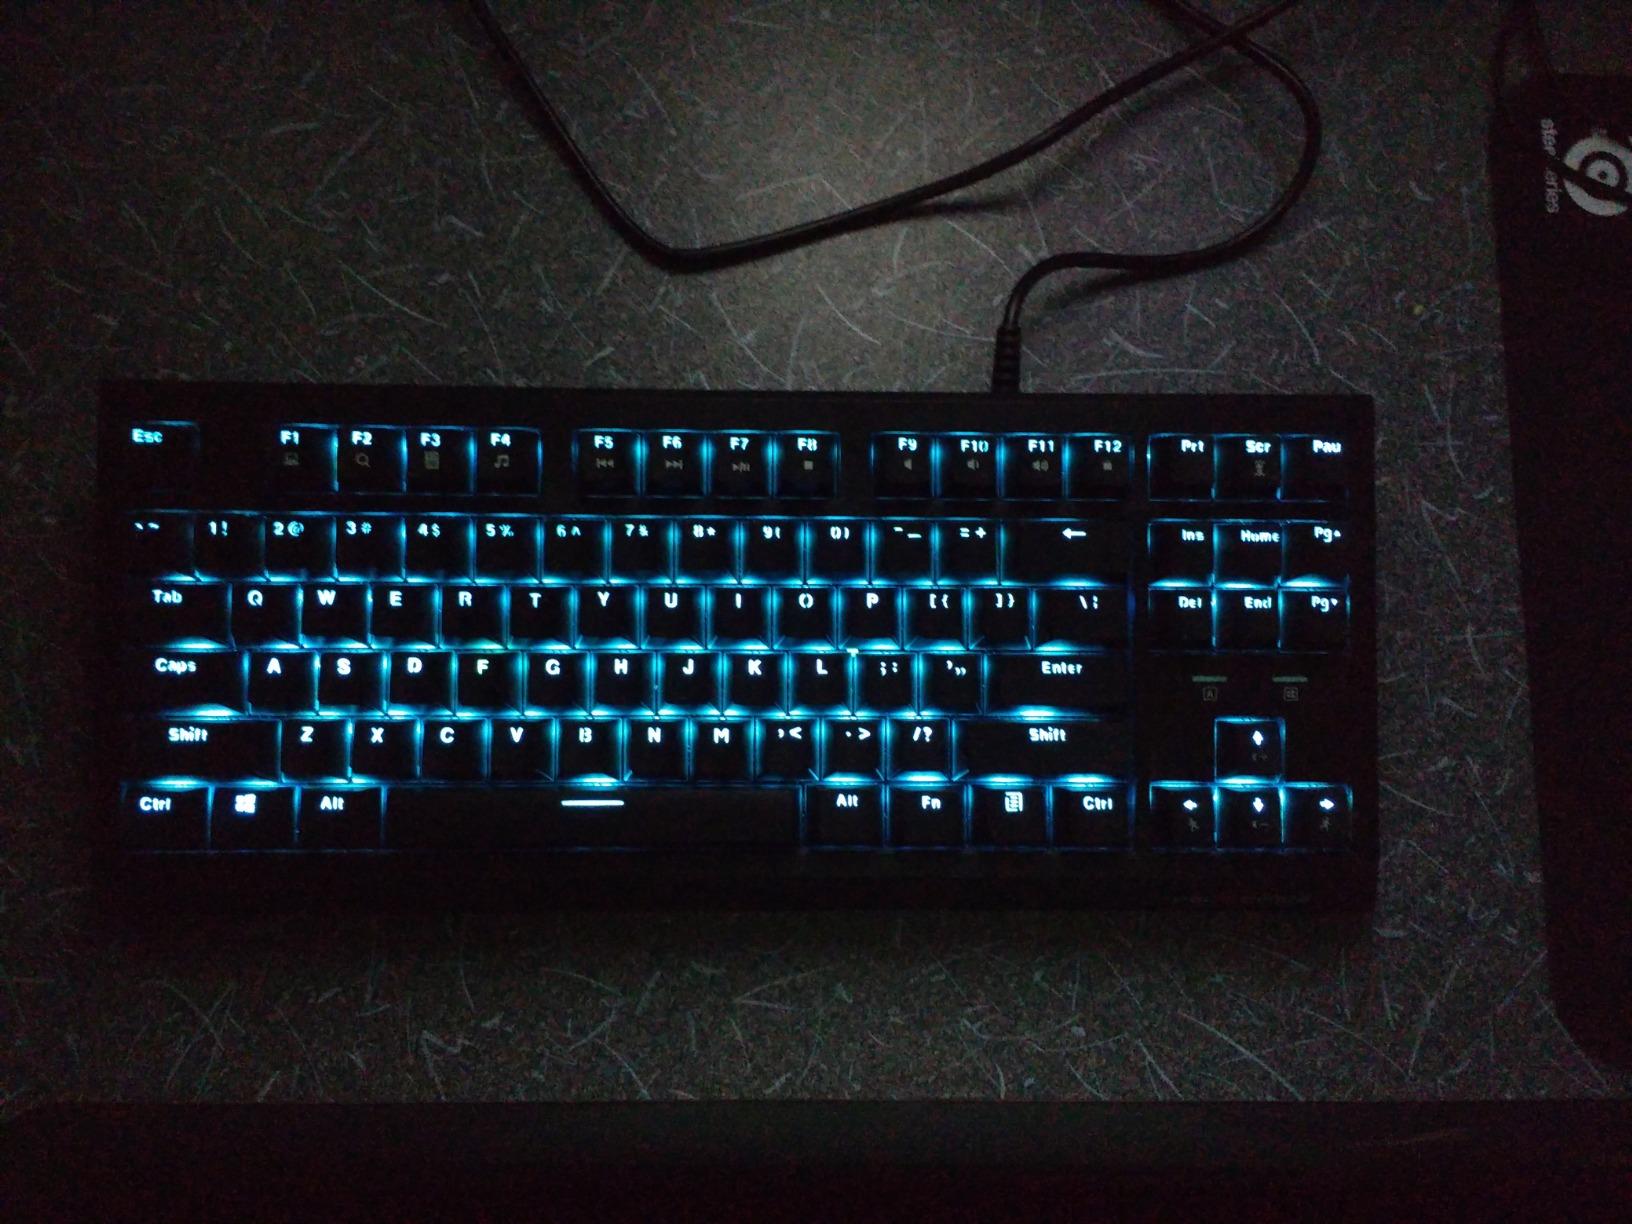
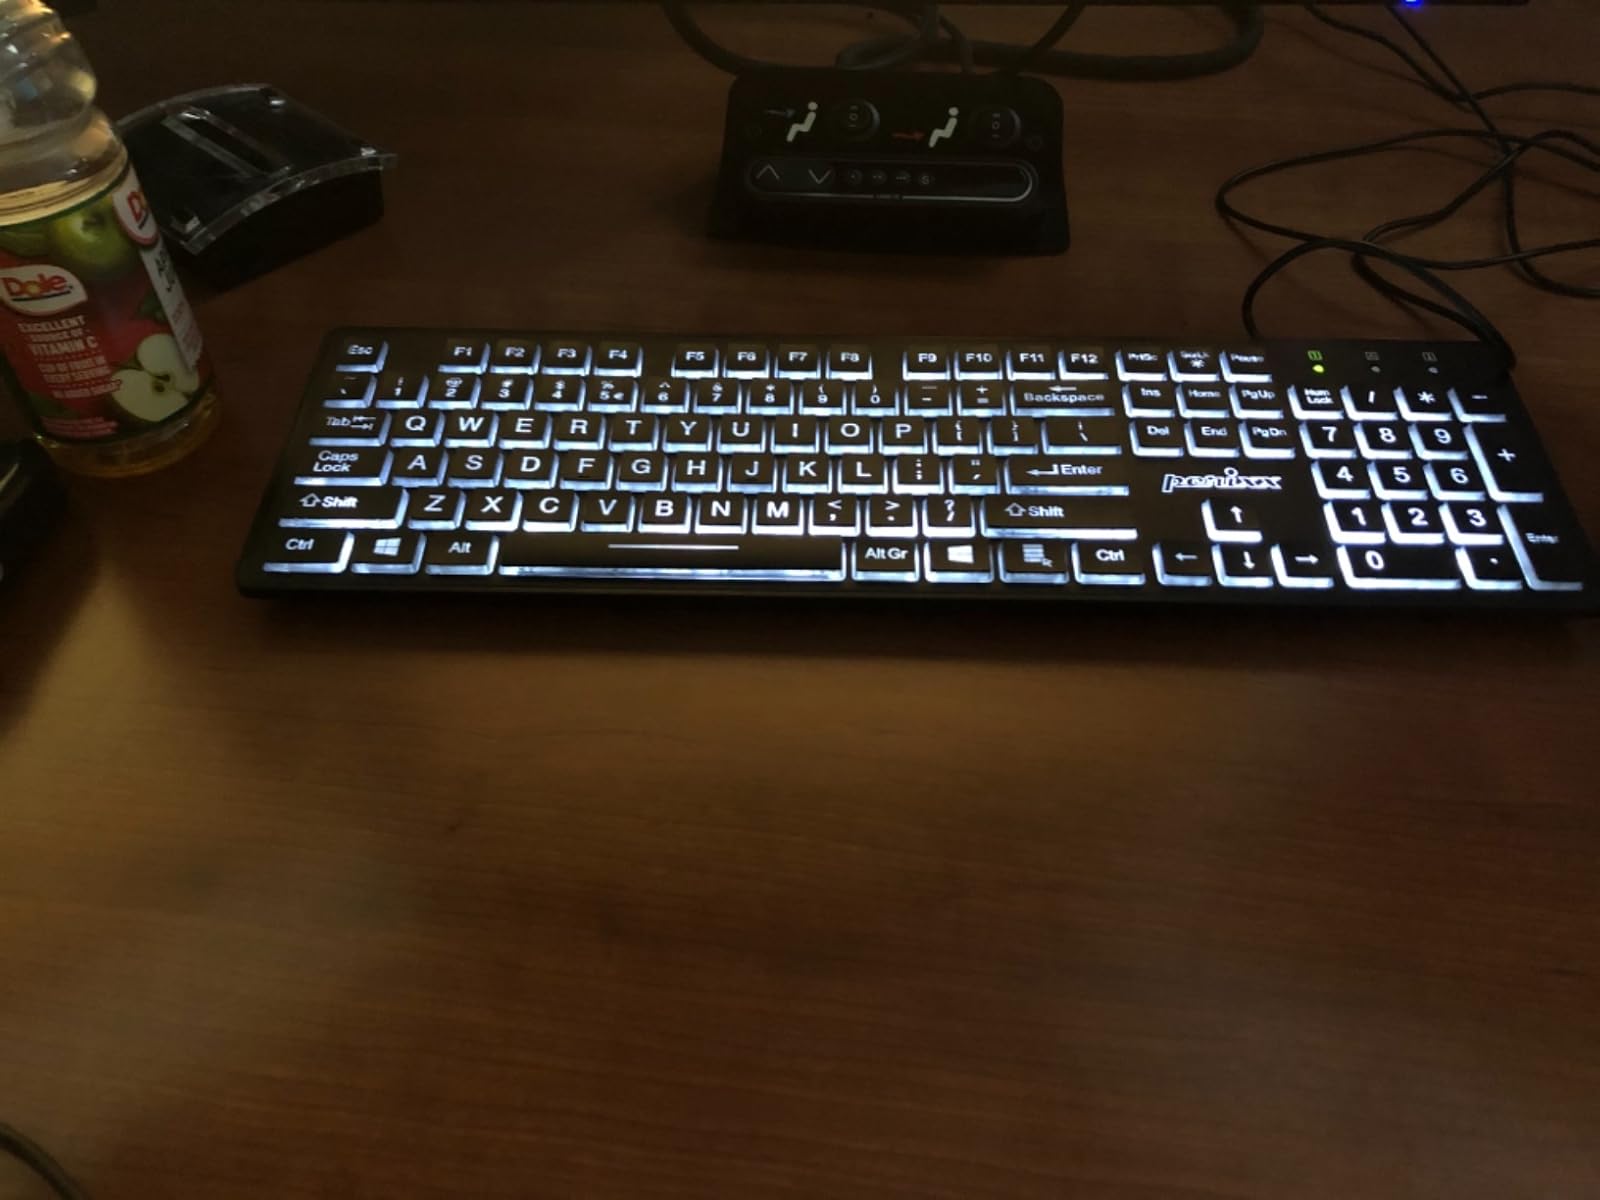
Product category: keyboard
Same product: no